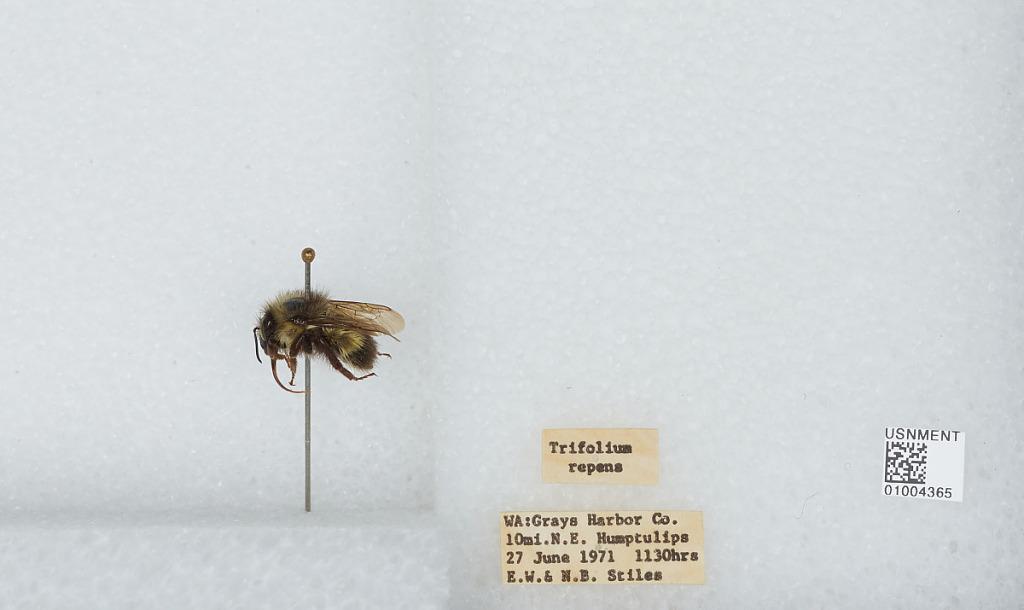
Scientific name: Bombus (Pyrobombus) flavifrons Cresson
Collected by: E. Stiles & N. Stiles
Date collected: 1971-6-27
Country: United States
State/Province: Washington
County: Grays Harbor
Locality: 10 miles northeast of Humptulips
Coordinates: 47.3214, -123.82